Division of Stirling

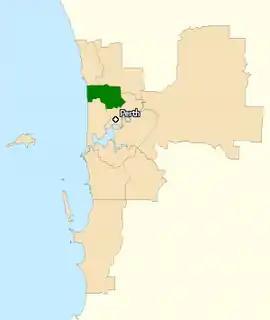
Division of Stirling in Western Australia, as of the 2016 federal election

The Division of Stirling was an Australian electoral division in the inner northern and beachside suburbs of Perth, Western Australia, which included a large portion of the local government area of the City of Stirling.